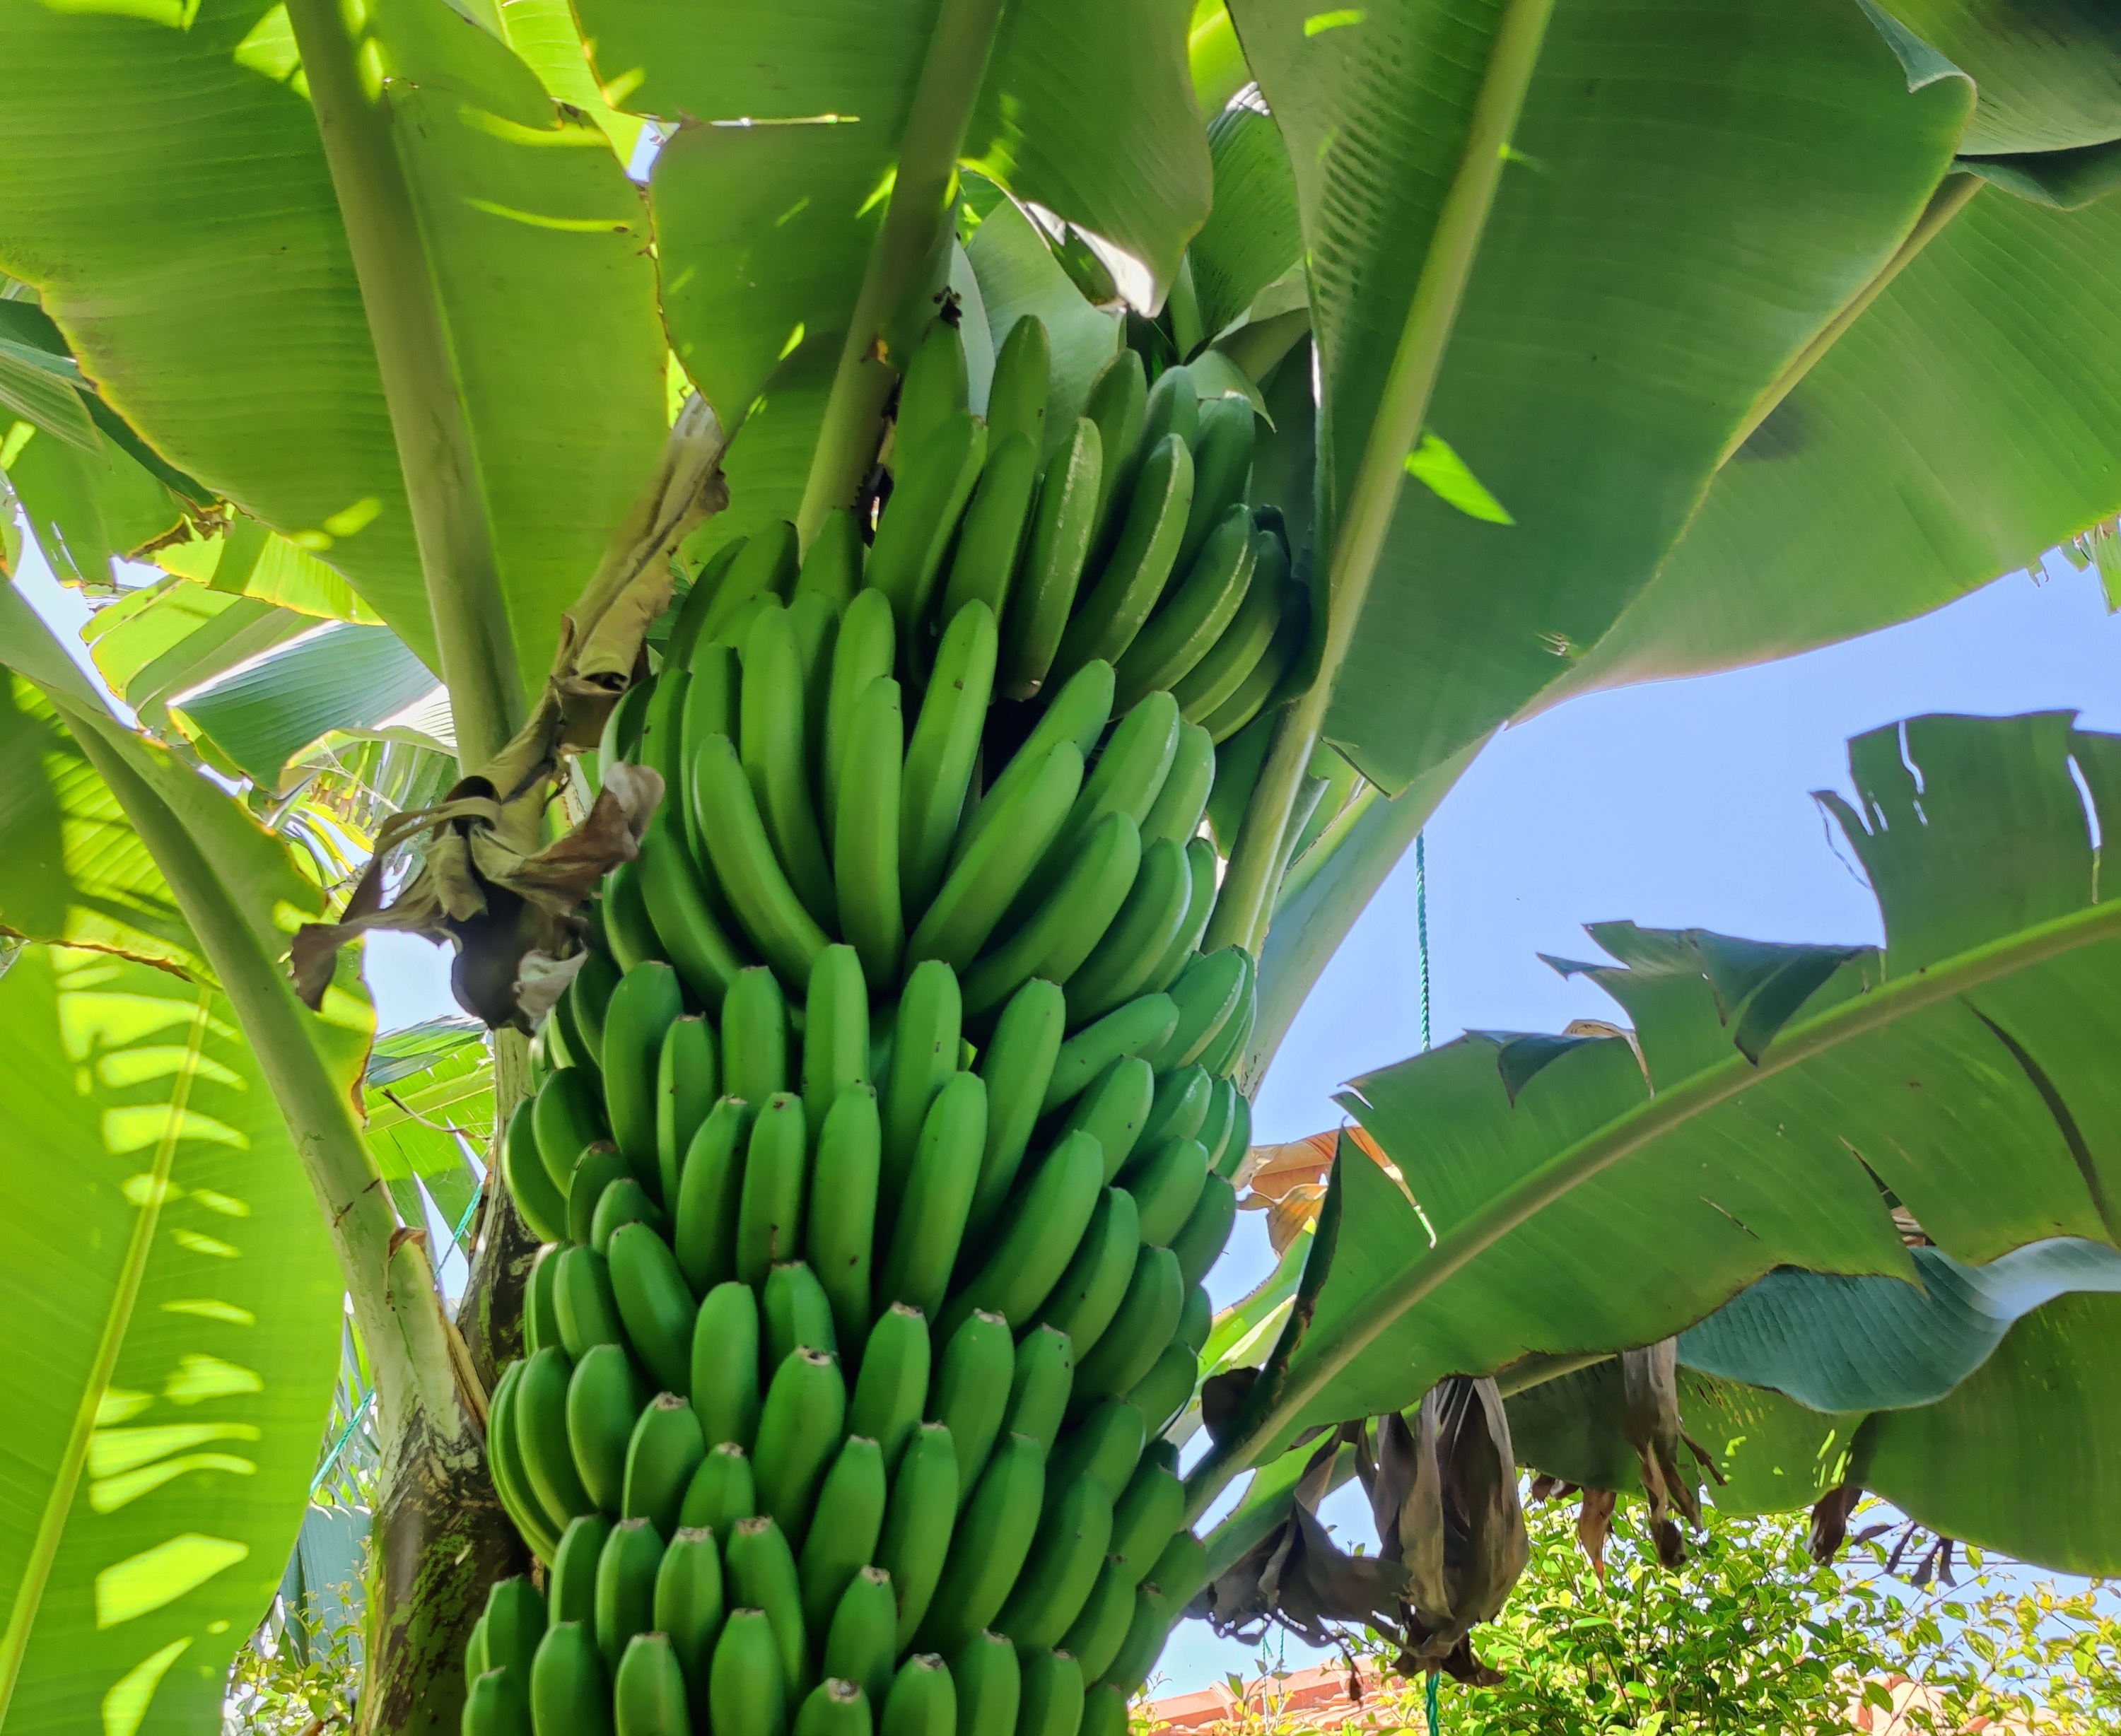
Label: Cut